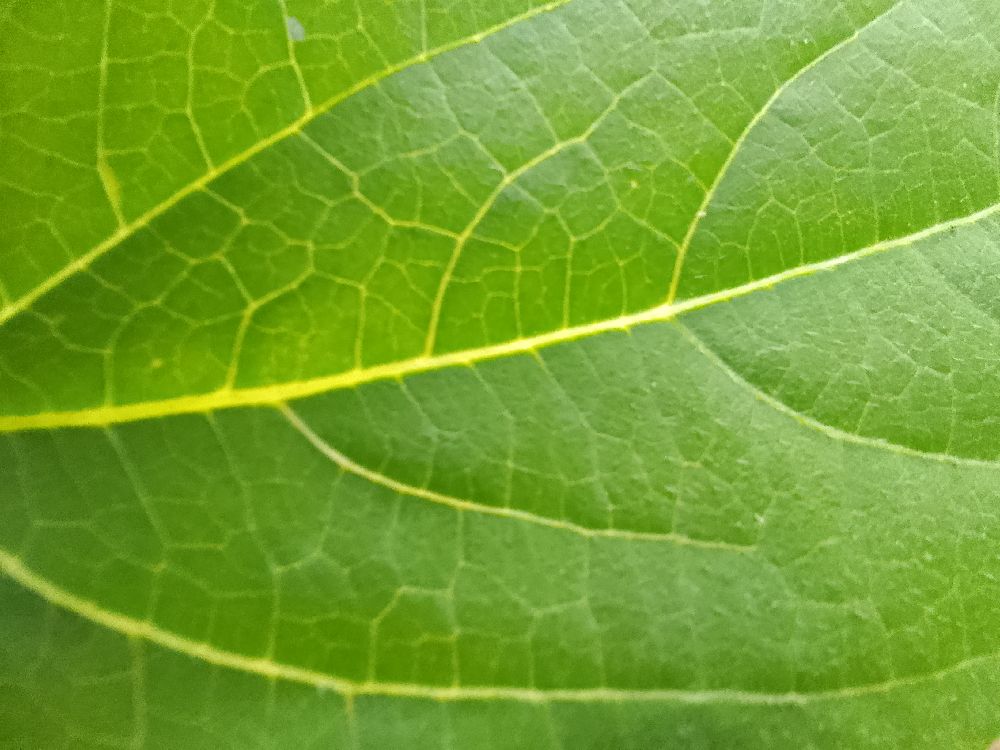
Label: healthy